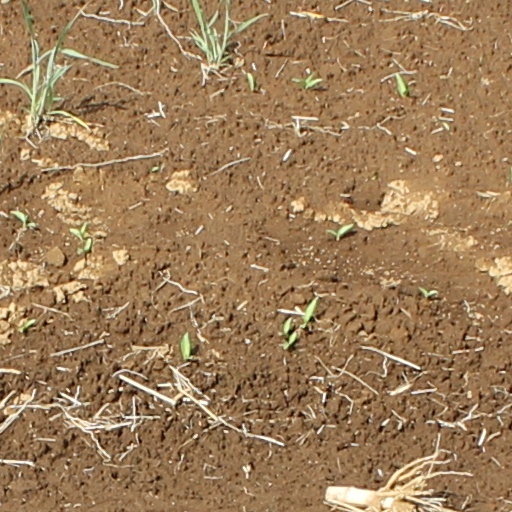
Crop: wheat